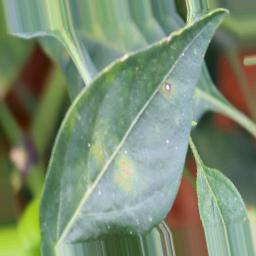
Label: cercospora